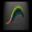
Label: worm